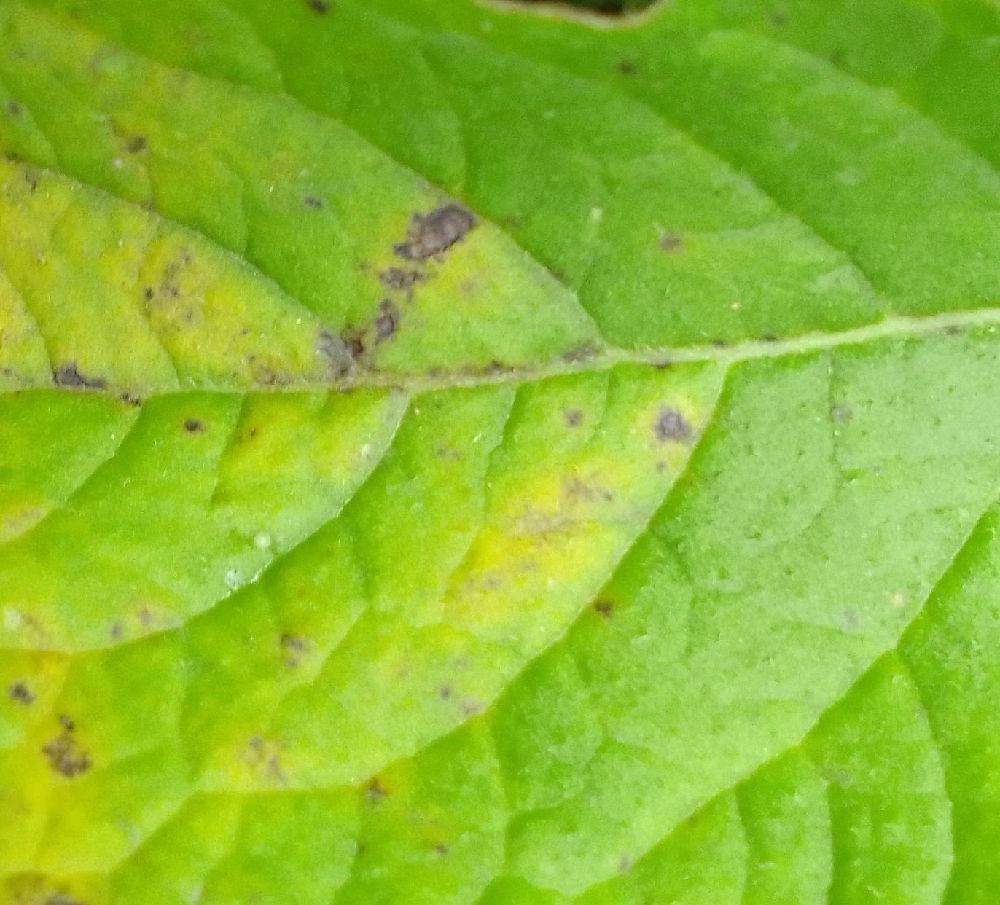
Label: Early blight